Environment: lab
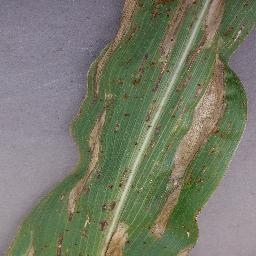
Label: northern_corn_leaf_blight